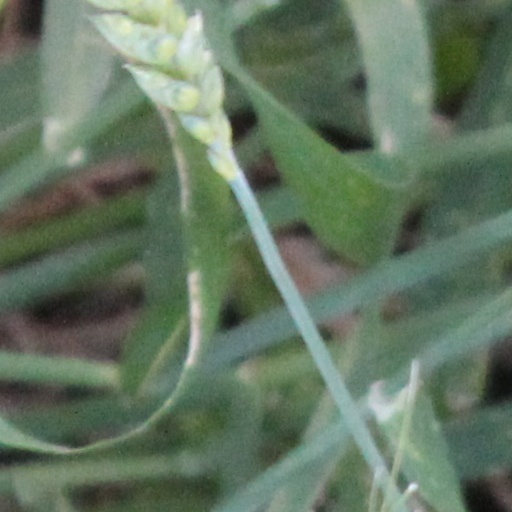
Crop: wheat